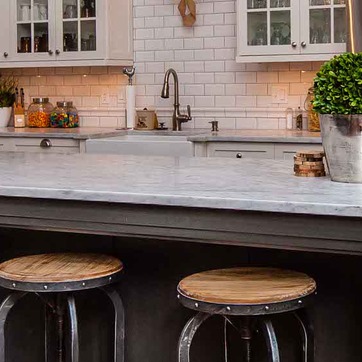
Material: polishedstone